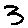
Label: 3